USS Sylph (PY-5)

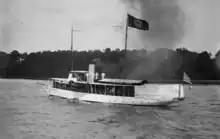
"Sylph" sometime between 1919 and 1921.

Soon after commissioning, "Sylph" was assigned to the Washington Navy Yard, where she served as a yacht for the President and other high officials. President McKinley was the first President to use her. In 1902, she began alternating with first "Dolphin" then "Mayflower" as the President's yacht, and she also served the Secretary and Assistant Secretary of the Navy in the same manner. President Theodore Roosevelt frequently cruised in "Sylph" to his home at Oyster Bay, New York, and President William Howard Taft used her for excursions off the New England coast during the summers of his term.